France–Sweden relations

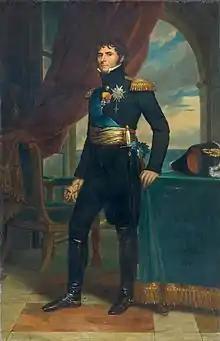
Jean-Baptiste Bernadotte (Charles XIV John) as Crown Prince of Sweden

In 1805, Sweden entered into the War of the Third Coalition and fought against France in the Franco-Swedish War in an effort to defeat France under Napoleon Bonaparte. The war lasted until January 1810, when Sweden was defeated by France's then-ally, Russia. After the war, France and Sweden signed the Treaty of Paris (1810). The next year, French Marshal Jean-Baptiste Jules Bernadotte, who served under Emperor Napoleon, was elected as the heir-presumptive to King Charles XIII of Sweden, who was childless. Bernadotte was elected partly because a large part of the Swedish Army, in view of future complications with Russia, supported electing a soldier and partly because he was popular with the Swedish army because of the kindness he had shown to the Swedish prisoners in Lübeck. Bernadotte accepted the offer.